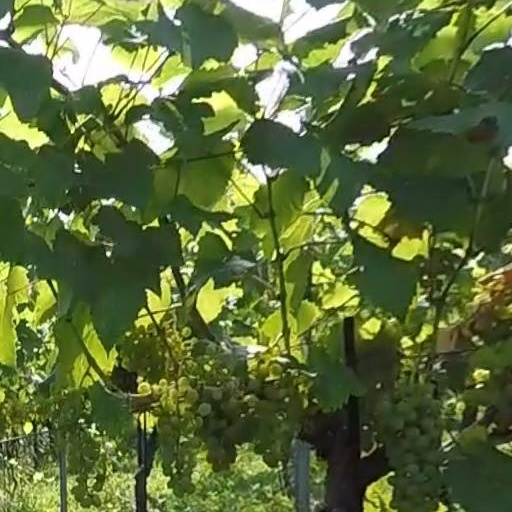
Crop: grape